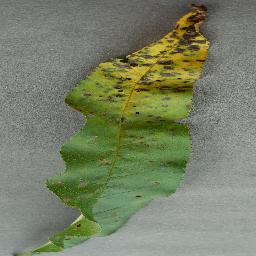
Label: Peach___Bacterial_spot